Mah Laqa Bai

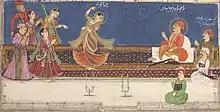
Mah Laqa dancing in court

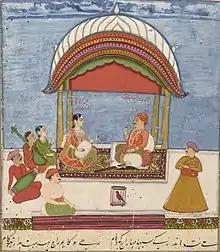
Mah Laqa singing poetry

Mah Laqa learned singing and classical Indian music specialising Thumri from Khushhal Khan a master musician of her time, and a great-grandson of the Tansen, the maestro of Mughal court. She excelled in Ghazal singing in multiple raga (melodic modes) and Taal (rhythms); she was adept at the Yaman raga and Khayal Tappa which she used to sing at special occasions. Mah laqa preferred using Bhimpalasi raga in romantic Ghazals. When singing Sufi songs she used Dhrupad raga mixed with taal chautala and raga Bhairavi.